Bupalus and Athenis

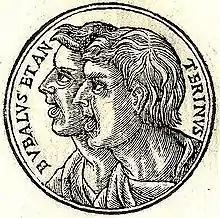
Bupalus and Athenis from "Promptuarii Iconum Insigniorum"

Bupalus and Athenis, were sons of Archermus, and members of the celebrated school of sculpture in marble which flourished in Chios in the 6th century BC. They were contemporaries of the poet Hipponax, whom they were said to have caricatured. Their works consisted almost entirely of draped female figures, Artemis, Fortune, The Graces, when the Chian school has been well called a school of Madonnas. Augustus brought many of the works of Bupalus and Athenis to Rome, and placed them on the gable of the temple of Apollo Palatinus. Bupalus supposedly committed suicide out of shame after Hipponax wrote caustic satirical poetry about him to revenge himself on Bupalus for his refusal to let Hipponax marry his daughter and for his caricature of Hipponax.